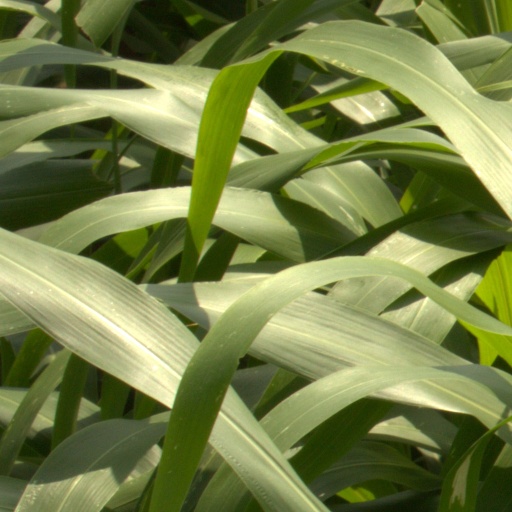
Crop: sorghum